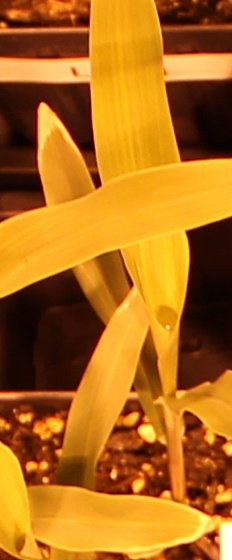
Label: Corn